Tigre Partido

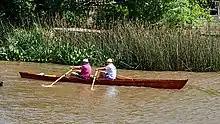
Rowing on the Luján river at Tigre

The early inhabitants lived mostly by hunting and fishing and on small palm coconuts (cocos australis). A few tribes sowed corn and peanuts, and grew fruit trees.